Kung Fu Divas

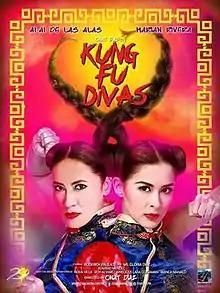

Kung Fu Divas is a 2013 Philippine action comedy film directed by Onat Diaz and starring Ai-Ai delas Alas and Marian Rivera. The lead stars also co-produced the film, which opened in theaters on October 2, 2013, as part of Star Cinema's 20th Anniversary presentation.